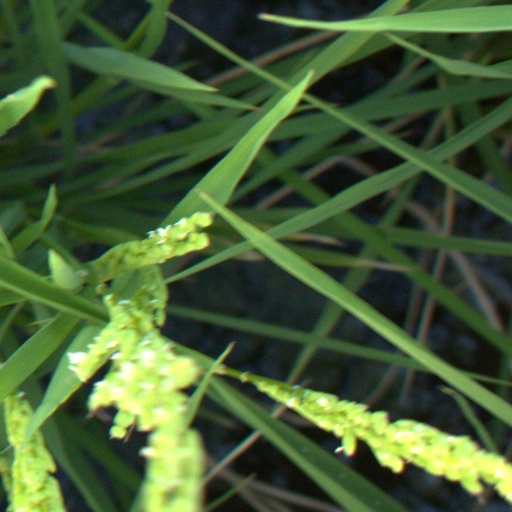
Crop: rice